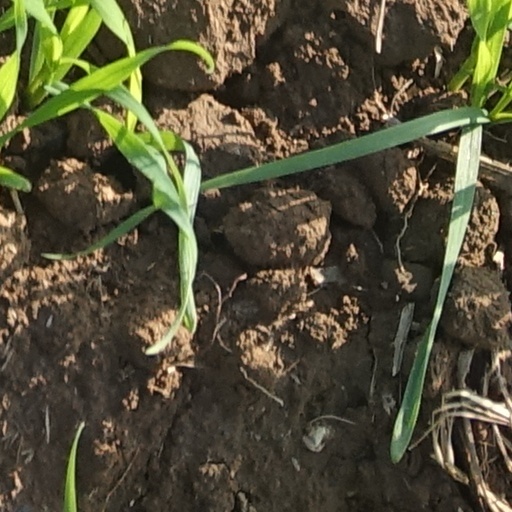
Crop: wheat